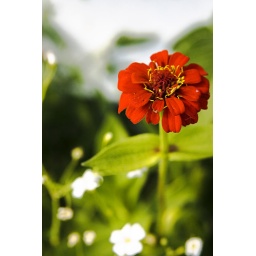
Just a little red flower I found by the house.